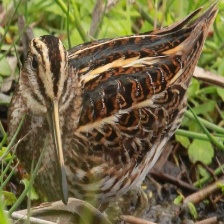
Species: JACK SNIPE
Scientific name: LYMNOCRYPTES MINIMUS